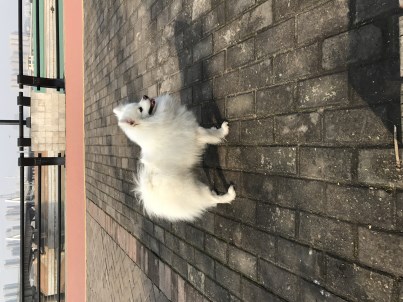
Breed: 253-n000107-Japanese_Spitzes